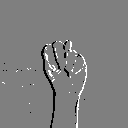
ASL letter: n